Manuel Bartual

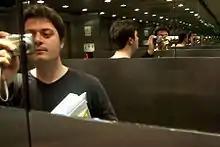
Manuel Bartual

Manuel Bartual is a Spanish cartoonist and graphic designer born in Valencia in 1979.